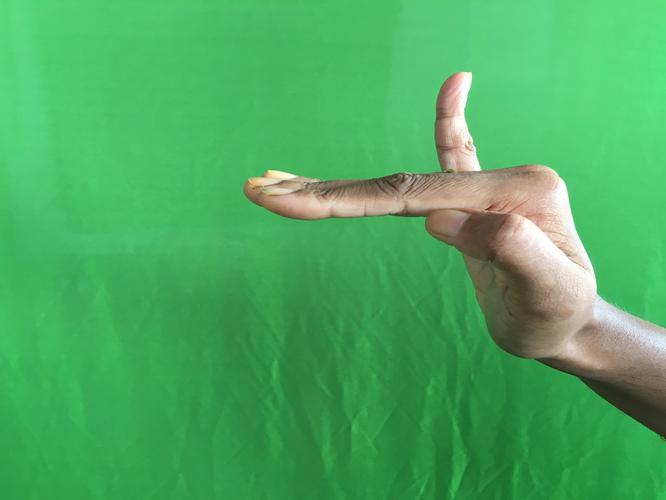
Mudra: Hamsapaksha
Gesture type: double_hand